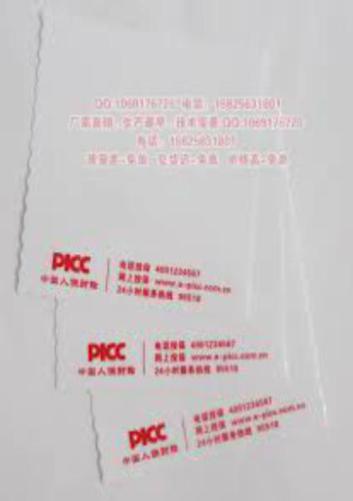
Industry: Others